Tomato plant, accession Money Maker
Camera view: vertical (180 deg); turntable rotation: 30 degrees
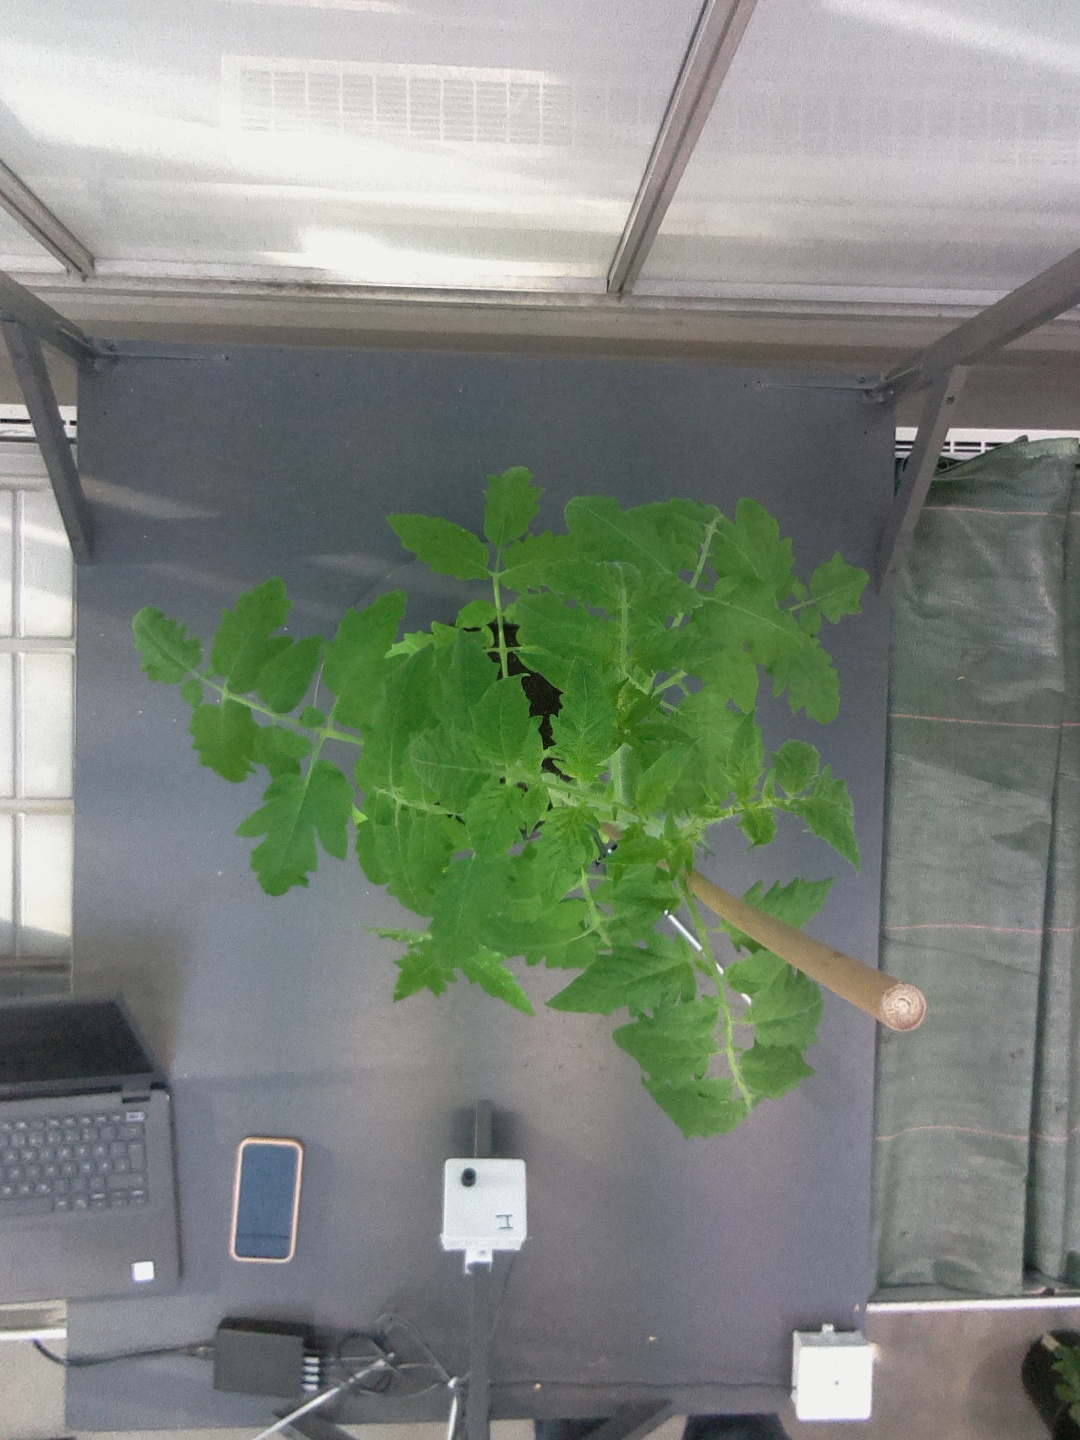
BBCH growth stage 22: 20%-30% Side shoots formed